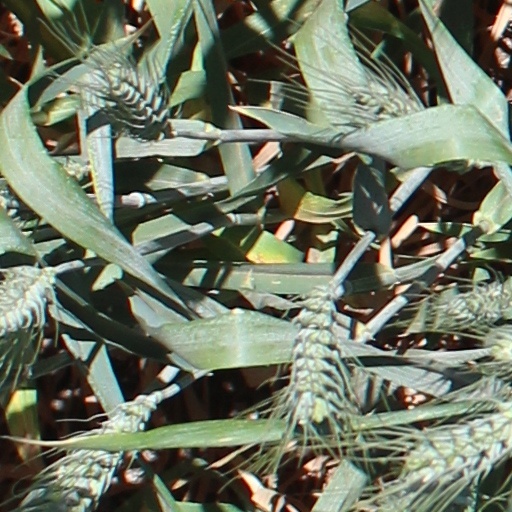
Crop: wheat